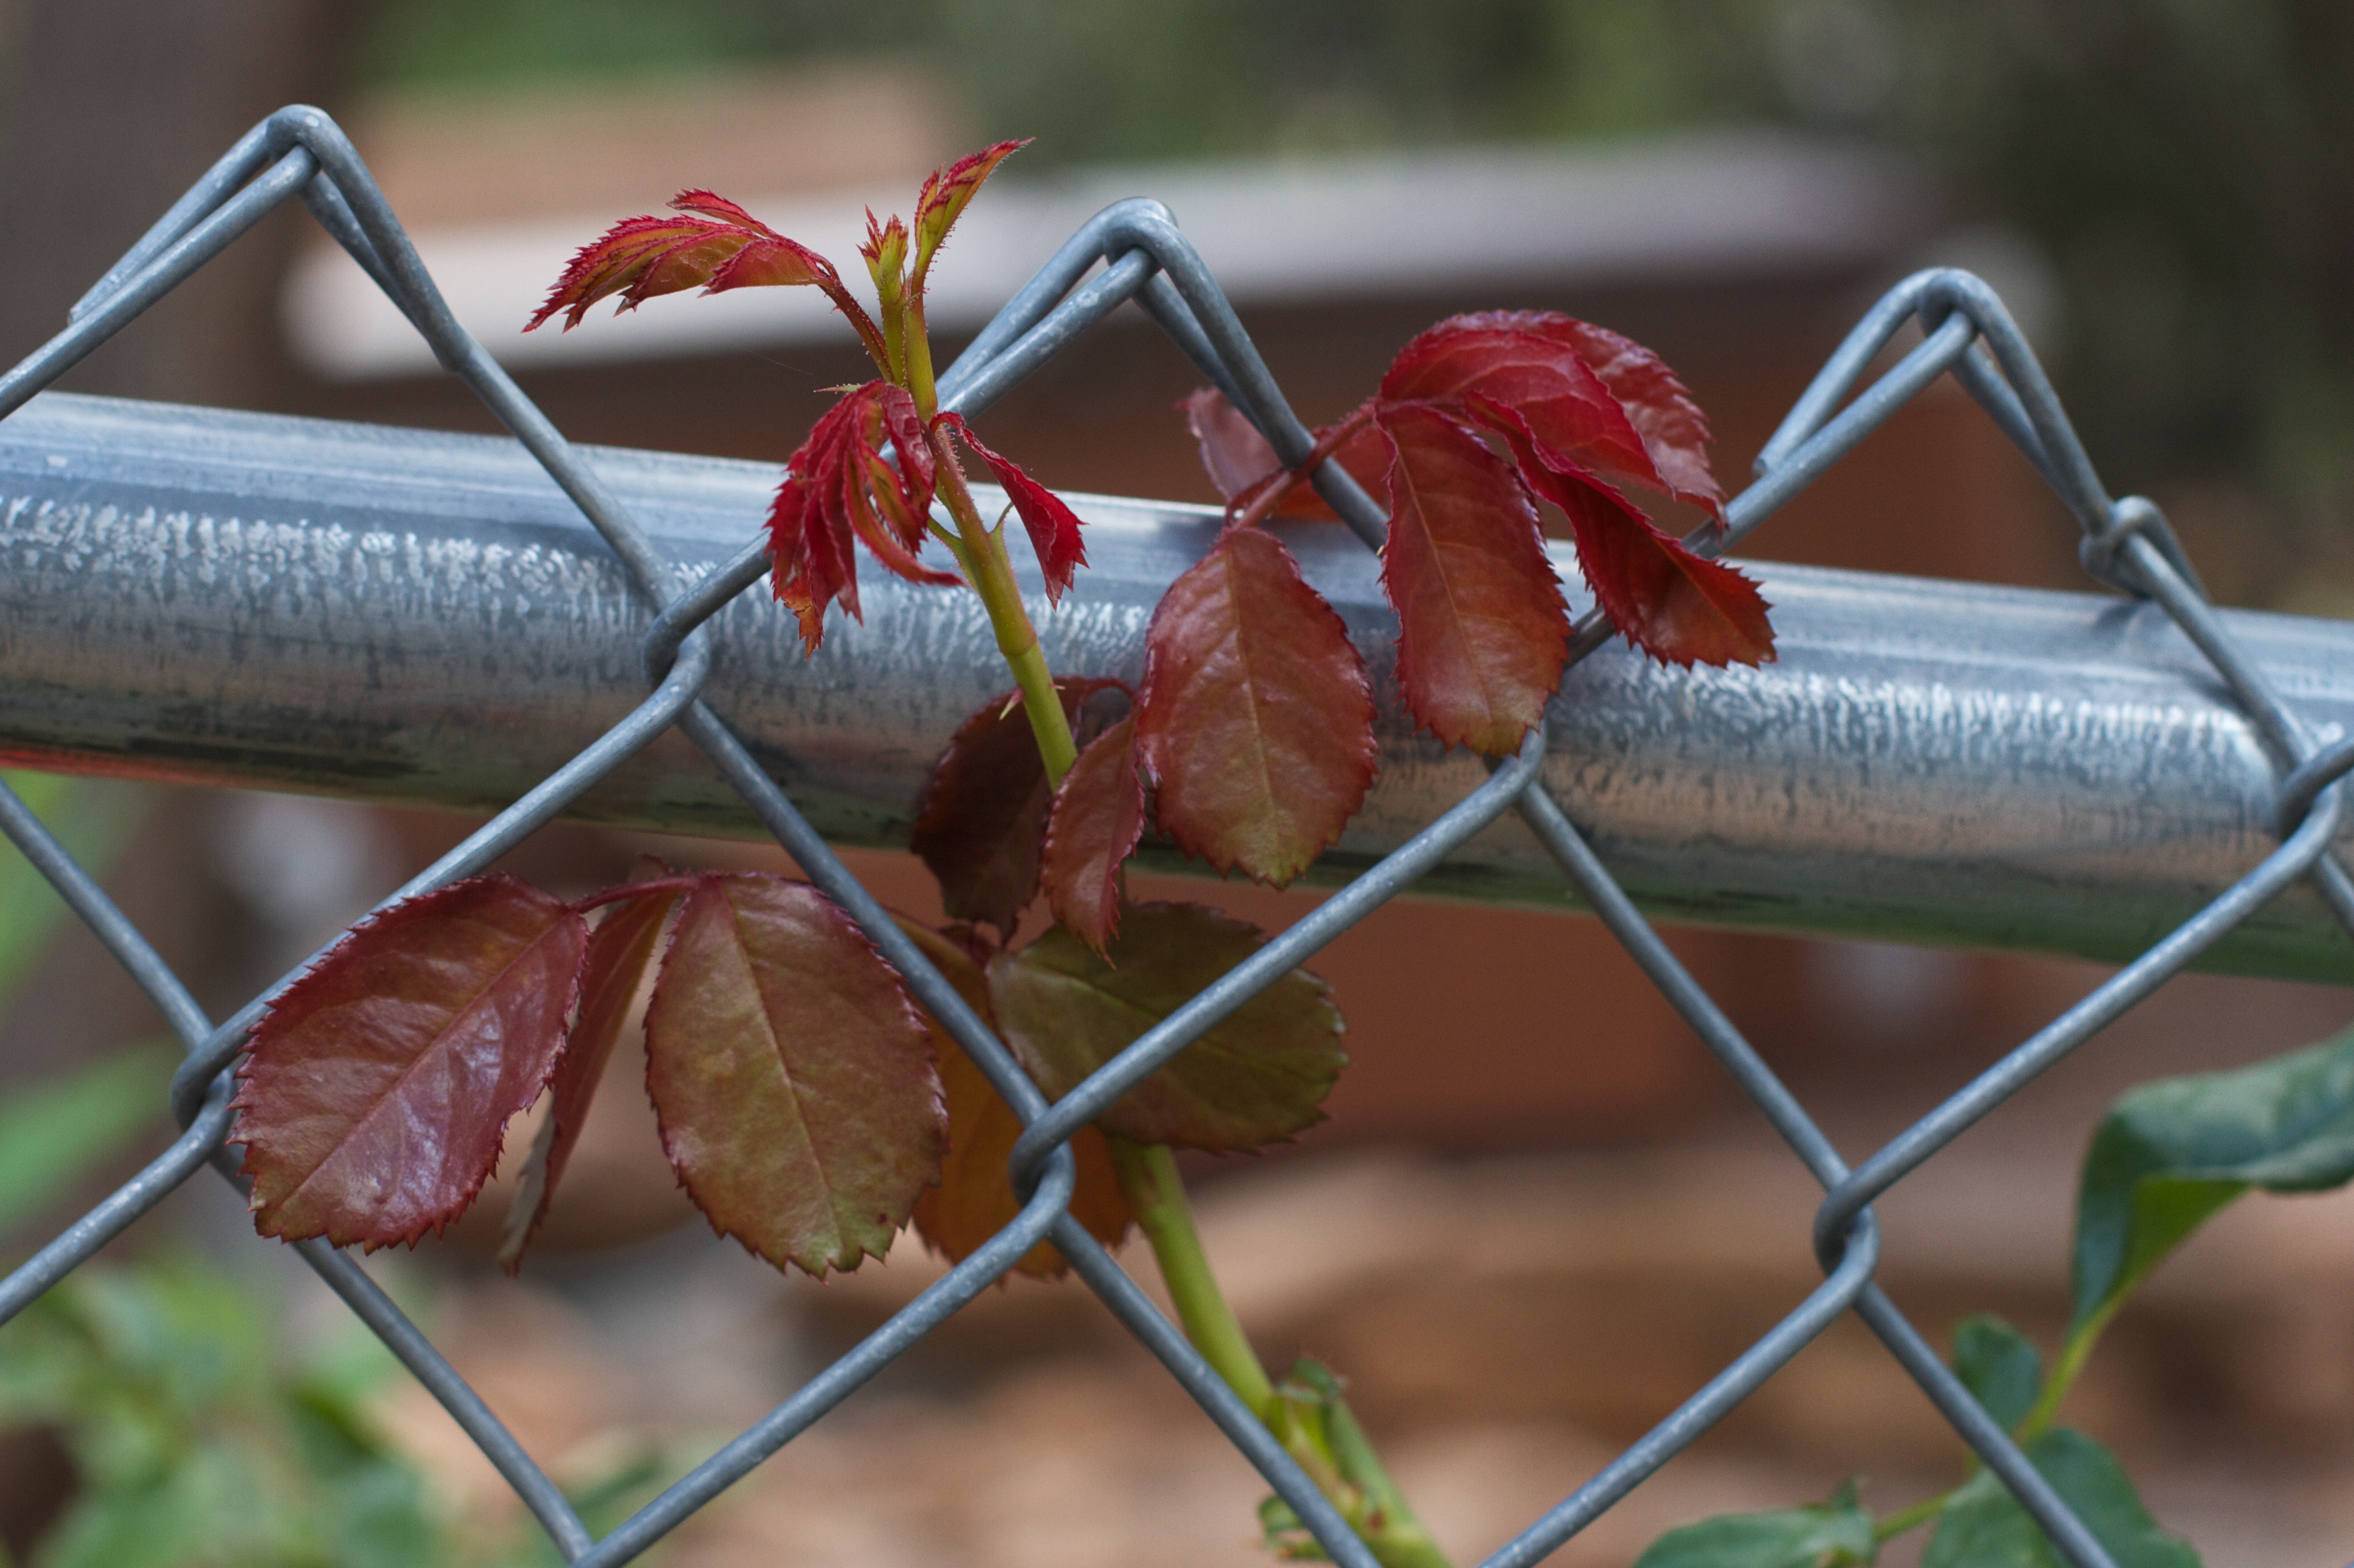
branch, fence, plant, leaf, flower, rose, autumn, botany, flora, will, macro photography, flowering plant, land plant